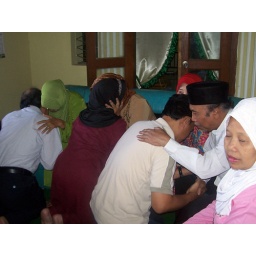
Its time to forgive. At my mother's older sister's house in Boyolali, which is next door to my mom's house.